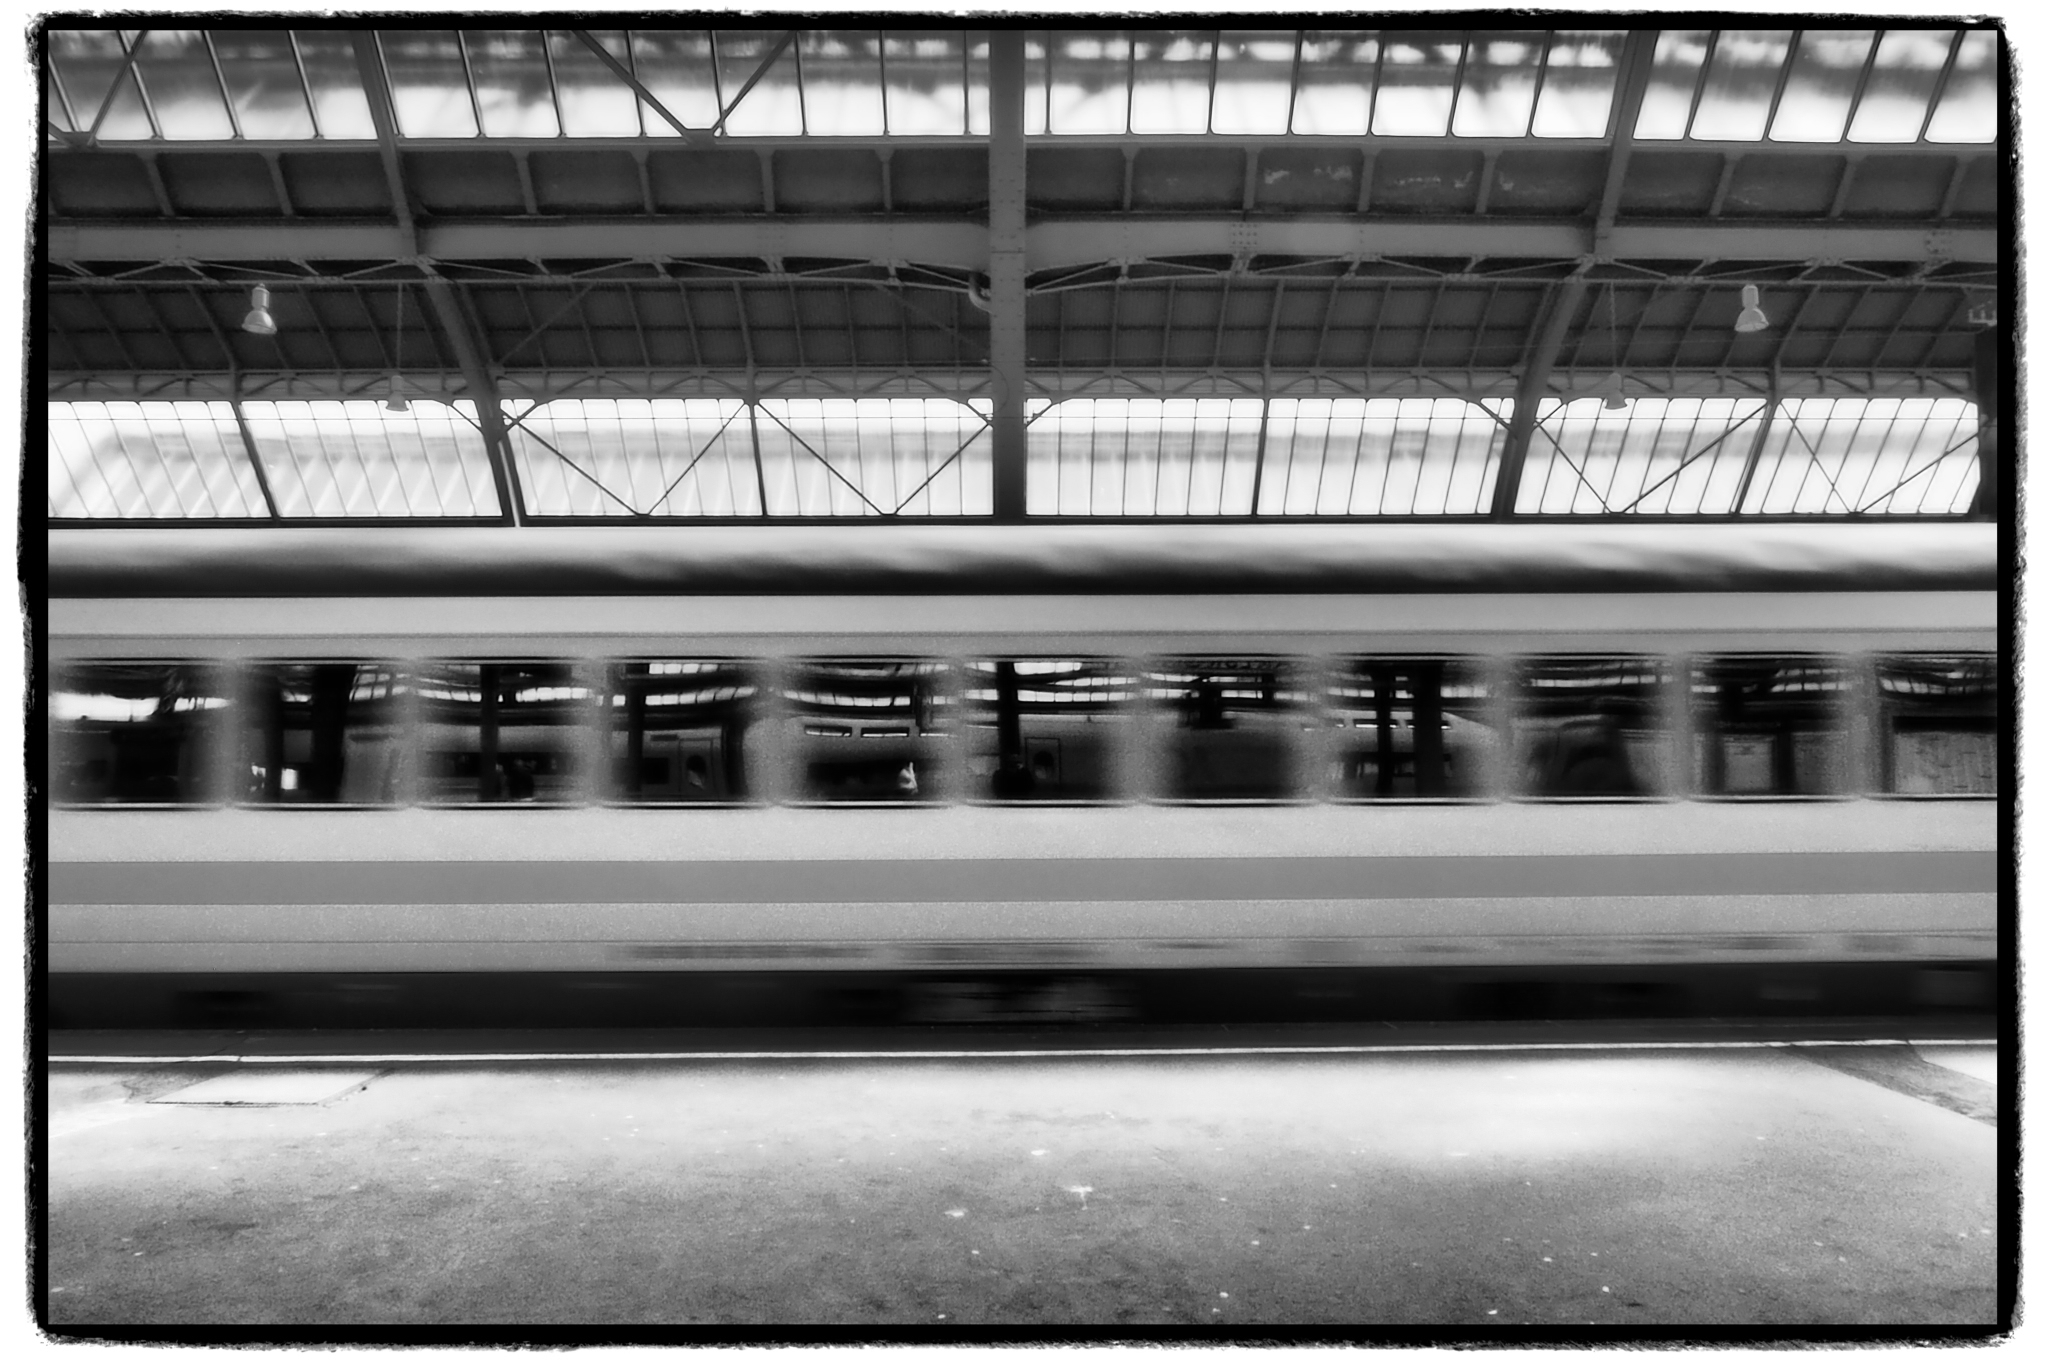
black and white, structure, white, photography, window, line, black, monochrome, symmetry, shape, monochrome photography